Eve's Ribs

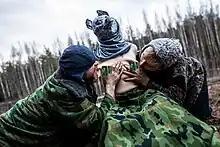
Action-triathlon “Hero Race” in St Petersburg on Defender of the Fatherland Day, February 23, 2020

As an art-collective, Eve's Ribs have authored dozens of performative street actions focused on gender violence and anti-war agenda, such as: an action against decriminalization of domestic violence near Moskovsky railway station in Saint Petersburg in January 2017, anti-militarist action “Motherland” at the Eternal Flame on Field of Mars in Saint Petersburg on Defender of the Fatherland Day in 2017, a procession against abortion along the Neva River - with the slogan "Orthodox Vaginal Control" on 1 October 2017, "Give birth to meat" performance near the walls of the military recruitment office of the Leningrad Oblast on Defender of the Fatherland Day in 2019, a triathlon "Race of Heroes" on Defender of the Fatherland Day in 2020, and many others. In 2017, "Capture the Kremlin" action was held in the Kremlin on International Women’s Day. Photos capturing "Men in power for 200 years. Out with them!" banner on the Kremlin wall and "Feminism is a national idea" banner on one of the Kremlin towers, created in a graphic editor, became famous. Eve's Ribs collective’s members have been repeatedly detained and harassed by law enforcement.